Jefferson Township, Franklin County, Ohio

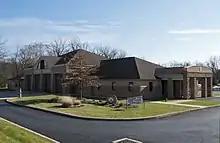
Municipal Building and Fire Department Headquarters

The township is governed by a three-member board of trustees, who are elected in November of odd-numbered years to a four-year term beginning on the following January 1. Two are elected in the year after the presidential election and one is elected in the year before it. There is also an elected township fiscal officer, who serves a four-year term beginning on April 1 of the year after the election, which is held in November of the year before the presidential election. Vacancies in the fiscal officership or on the board of trustees are filled by the remaining trustees.